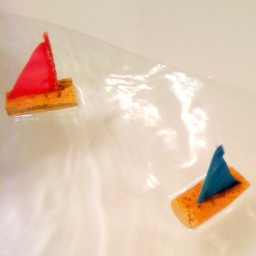
cork sail boats in the bath